Alkbottle

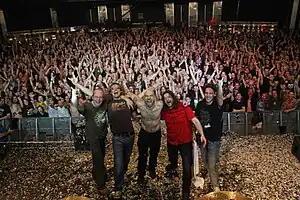
Alkbottle live at Gasometer Vienna 2009.

Alkbottle is an Austrian rock, metal and Punk rock band from Vienna, Austria. They have been notable in Austria since 1993.